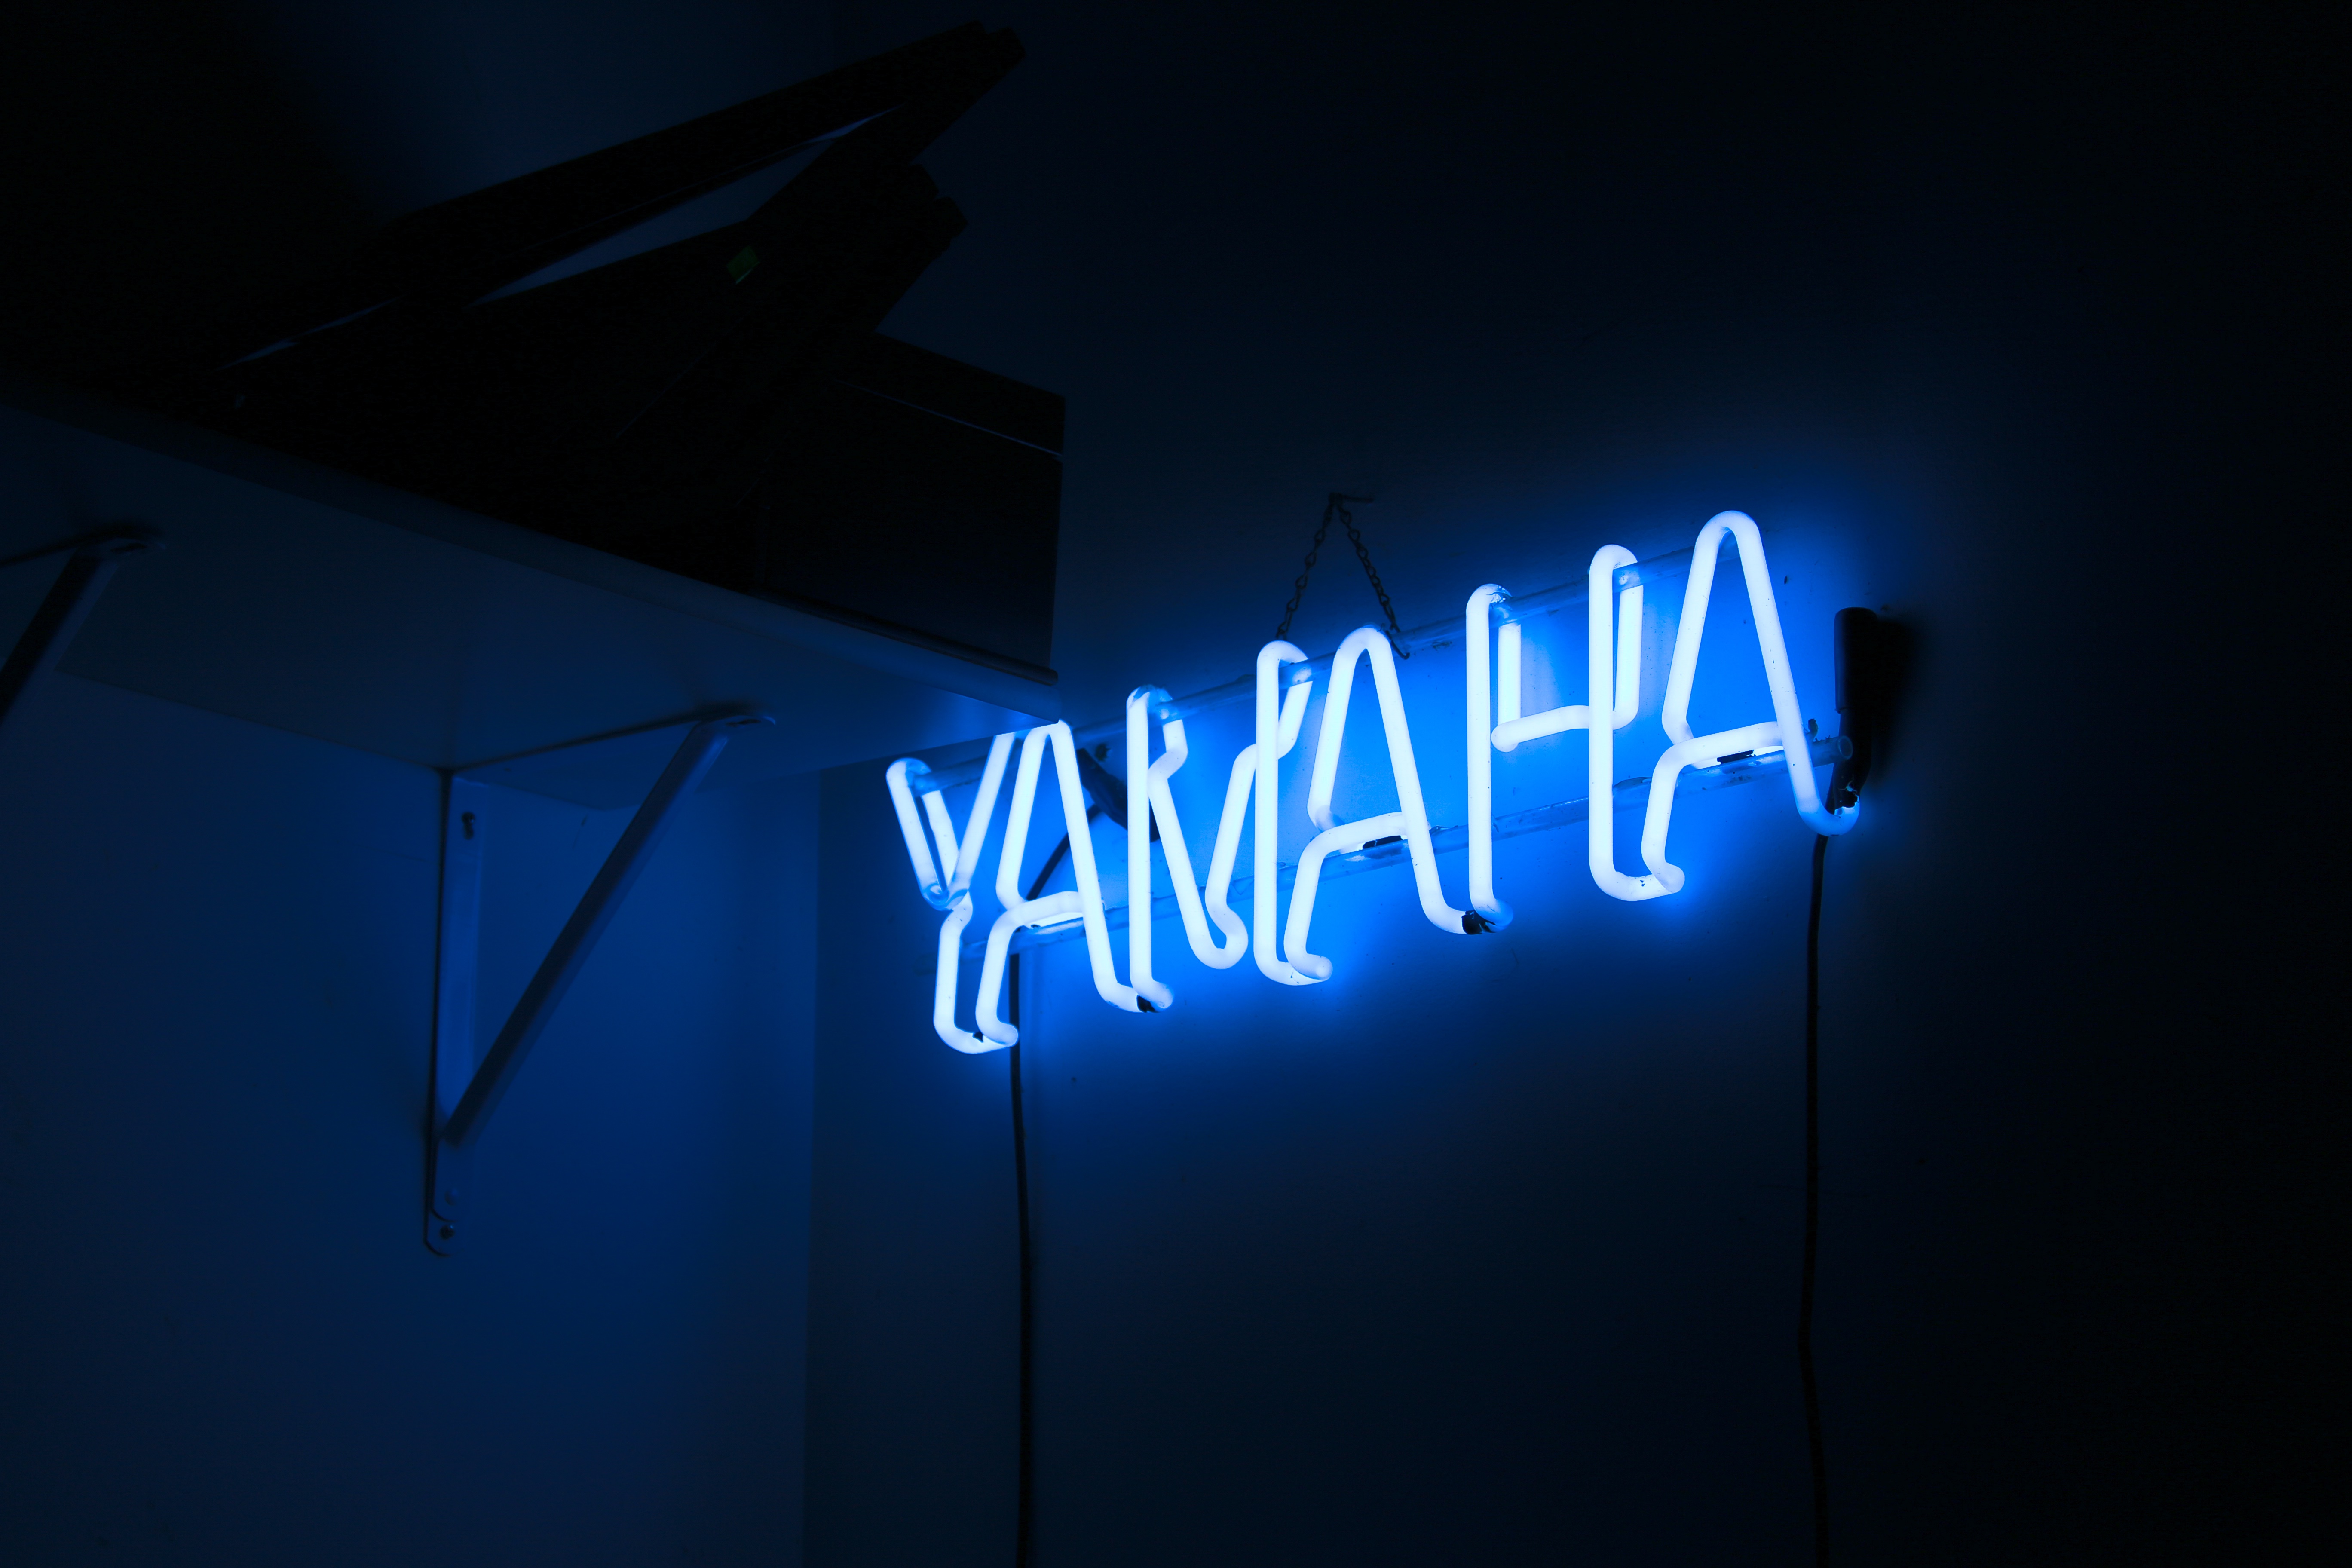
light, night, number, line, darkness, blue, signage, lighting, neon, neon sign, font, illustration, shape, computer wallpaper